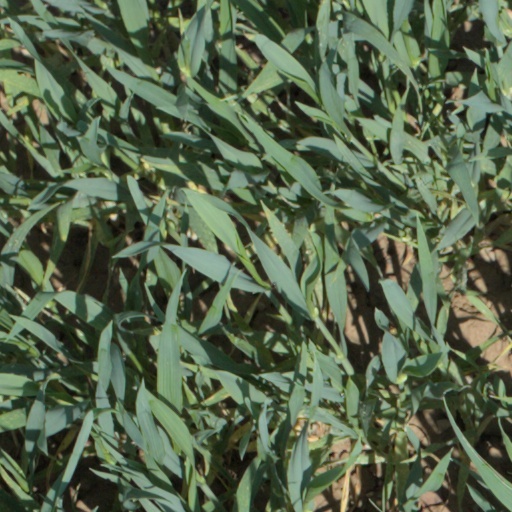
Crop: wheat